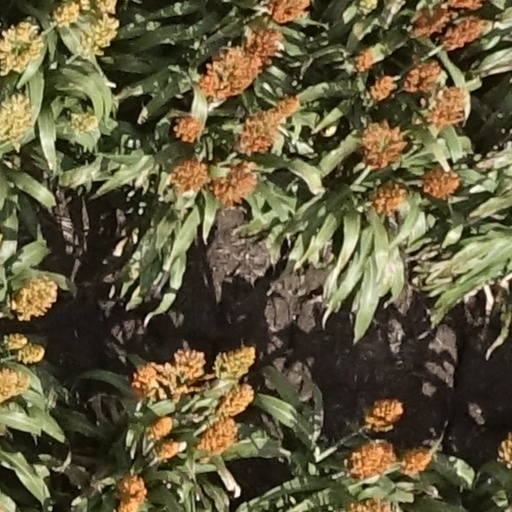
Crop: sorghum